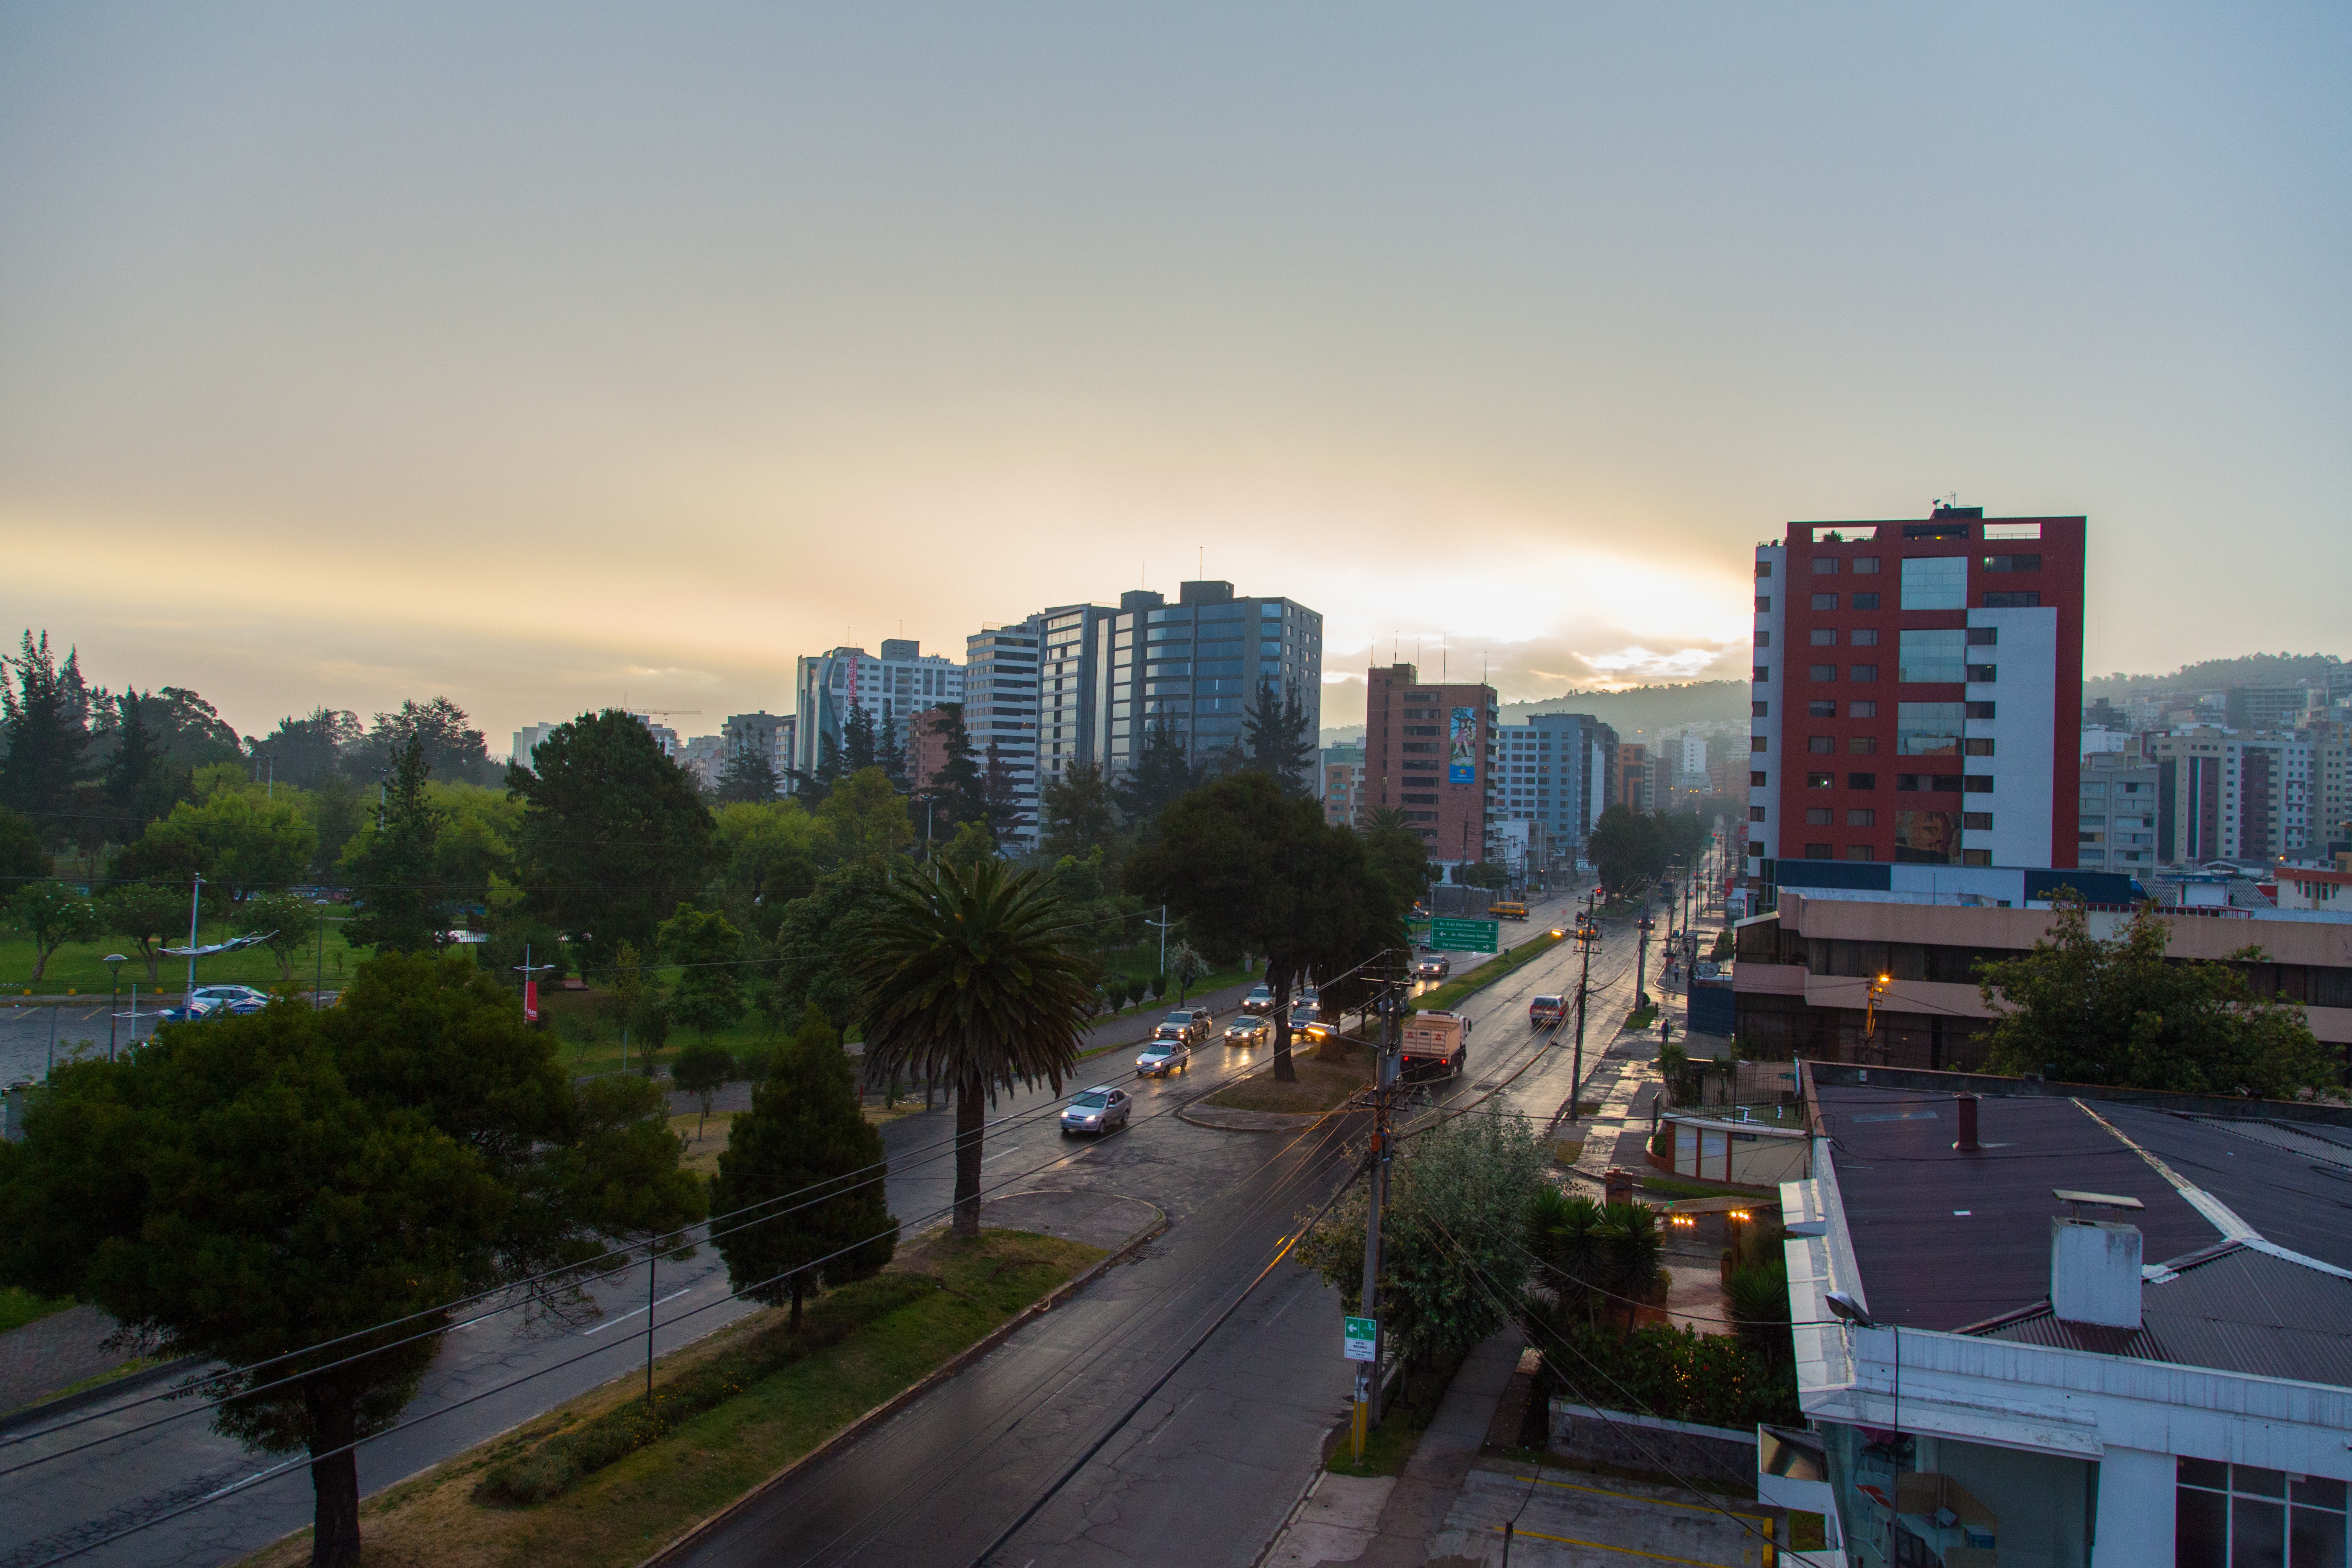
horizon, sky, sunrise, road, skyline, street, morning, view, dawn, city, skyscraper, cityscape, downtown, dusk, suburb, evening, tranquil, natural, park, tower block, clouds, metropolis, neighbourhood, urban area, residential area, human settlement, metropolitan area